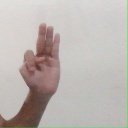
अक्षर: भ